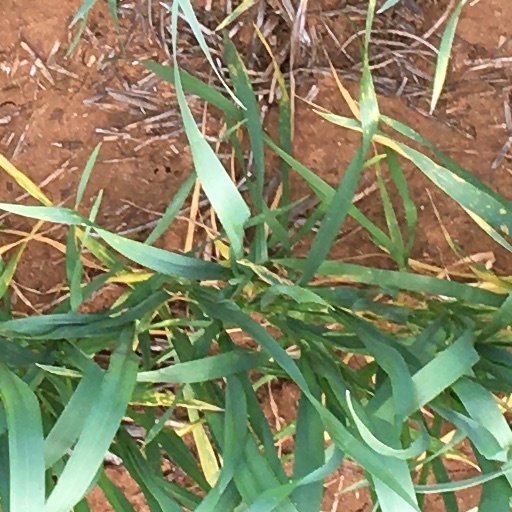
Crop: wheat